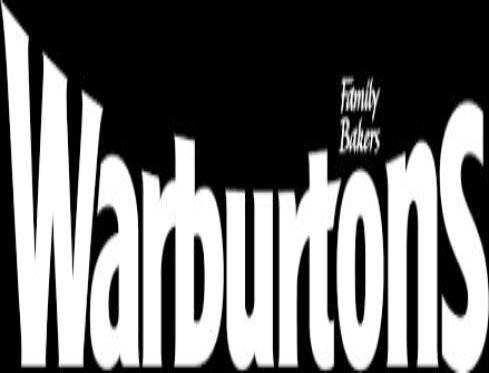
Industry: Food